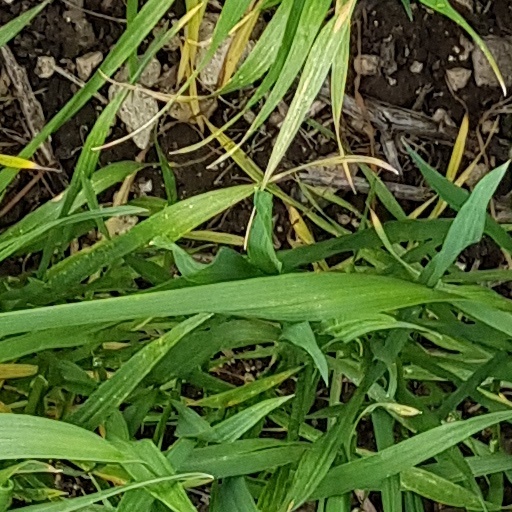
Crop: wheat